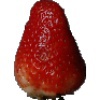
Label: Strawberry 1